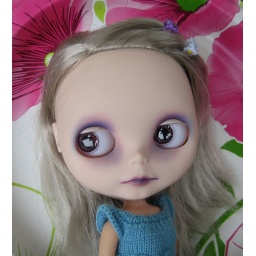
Coz she looked so cute and I liked the colors of the paper plate against her coloring. :-)